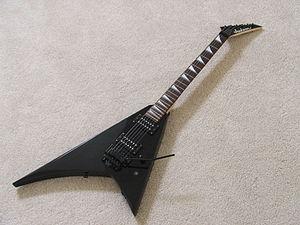
La guitare électrique est un type de guitare qui produit des sons grâce à des capteurs électromagnétiques. Les musiciens français appellent souvent micros les transducteurs de guitare électrique, qui transformant les vibrations des cordes en un signal électrique qui peut être modifié par divers accessoires comme des potentiomètres de volume ou de tonalité et des pédales d'effets avant d'être converti en un son par un ampli.
Jackson Guitars est une marque de guitare électrique, créée en 1980 par Grover Jackson, filiale de la compagnie Fender depuis 2002. C'est une des marques de guitares électriques les plus prestigieuses à côté des deux historiques Fender et Gibson, et la marque la plus réputée pour le hard rock et heavy metal, en concurrence directe avec des marques comme ESP, Dean, B.C. Rich voire Ibanez. Depuis plus de 30 ans, elle est d’ailleurs en tête de file en ce qui concerne les guitares dédiées à ces styles, grâce à des guitares aux formes anguleuses, puissantes et équipées pour la technicité et la virtuosité.
Randall William « Randy » Rhoads était un musicien américain, plus précisément guitariste heavy metal, ancien membre du groupe Quiet Riot puis Ozzy Osbourne. Durant sa carrière, Rhoads mélange ses influences de musique classique avec son propre style de heavy metal. Malgré sa courte carrière, Rhoads est une influence majeure sur le metal néo-classique, est cité comme une influence par de nombreux guitaristes, et est inclus dans plusieurs listes des « plus grands guitaristes ».